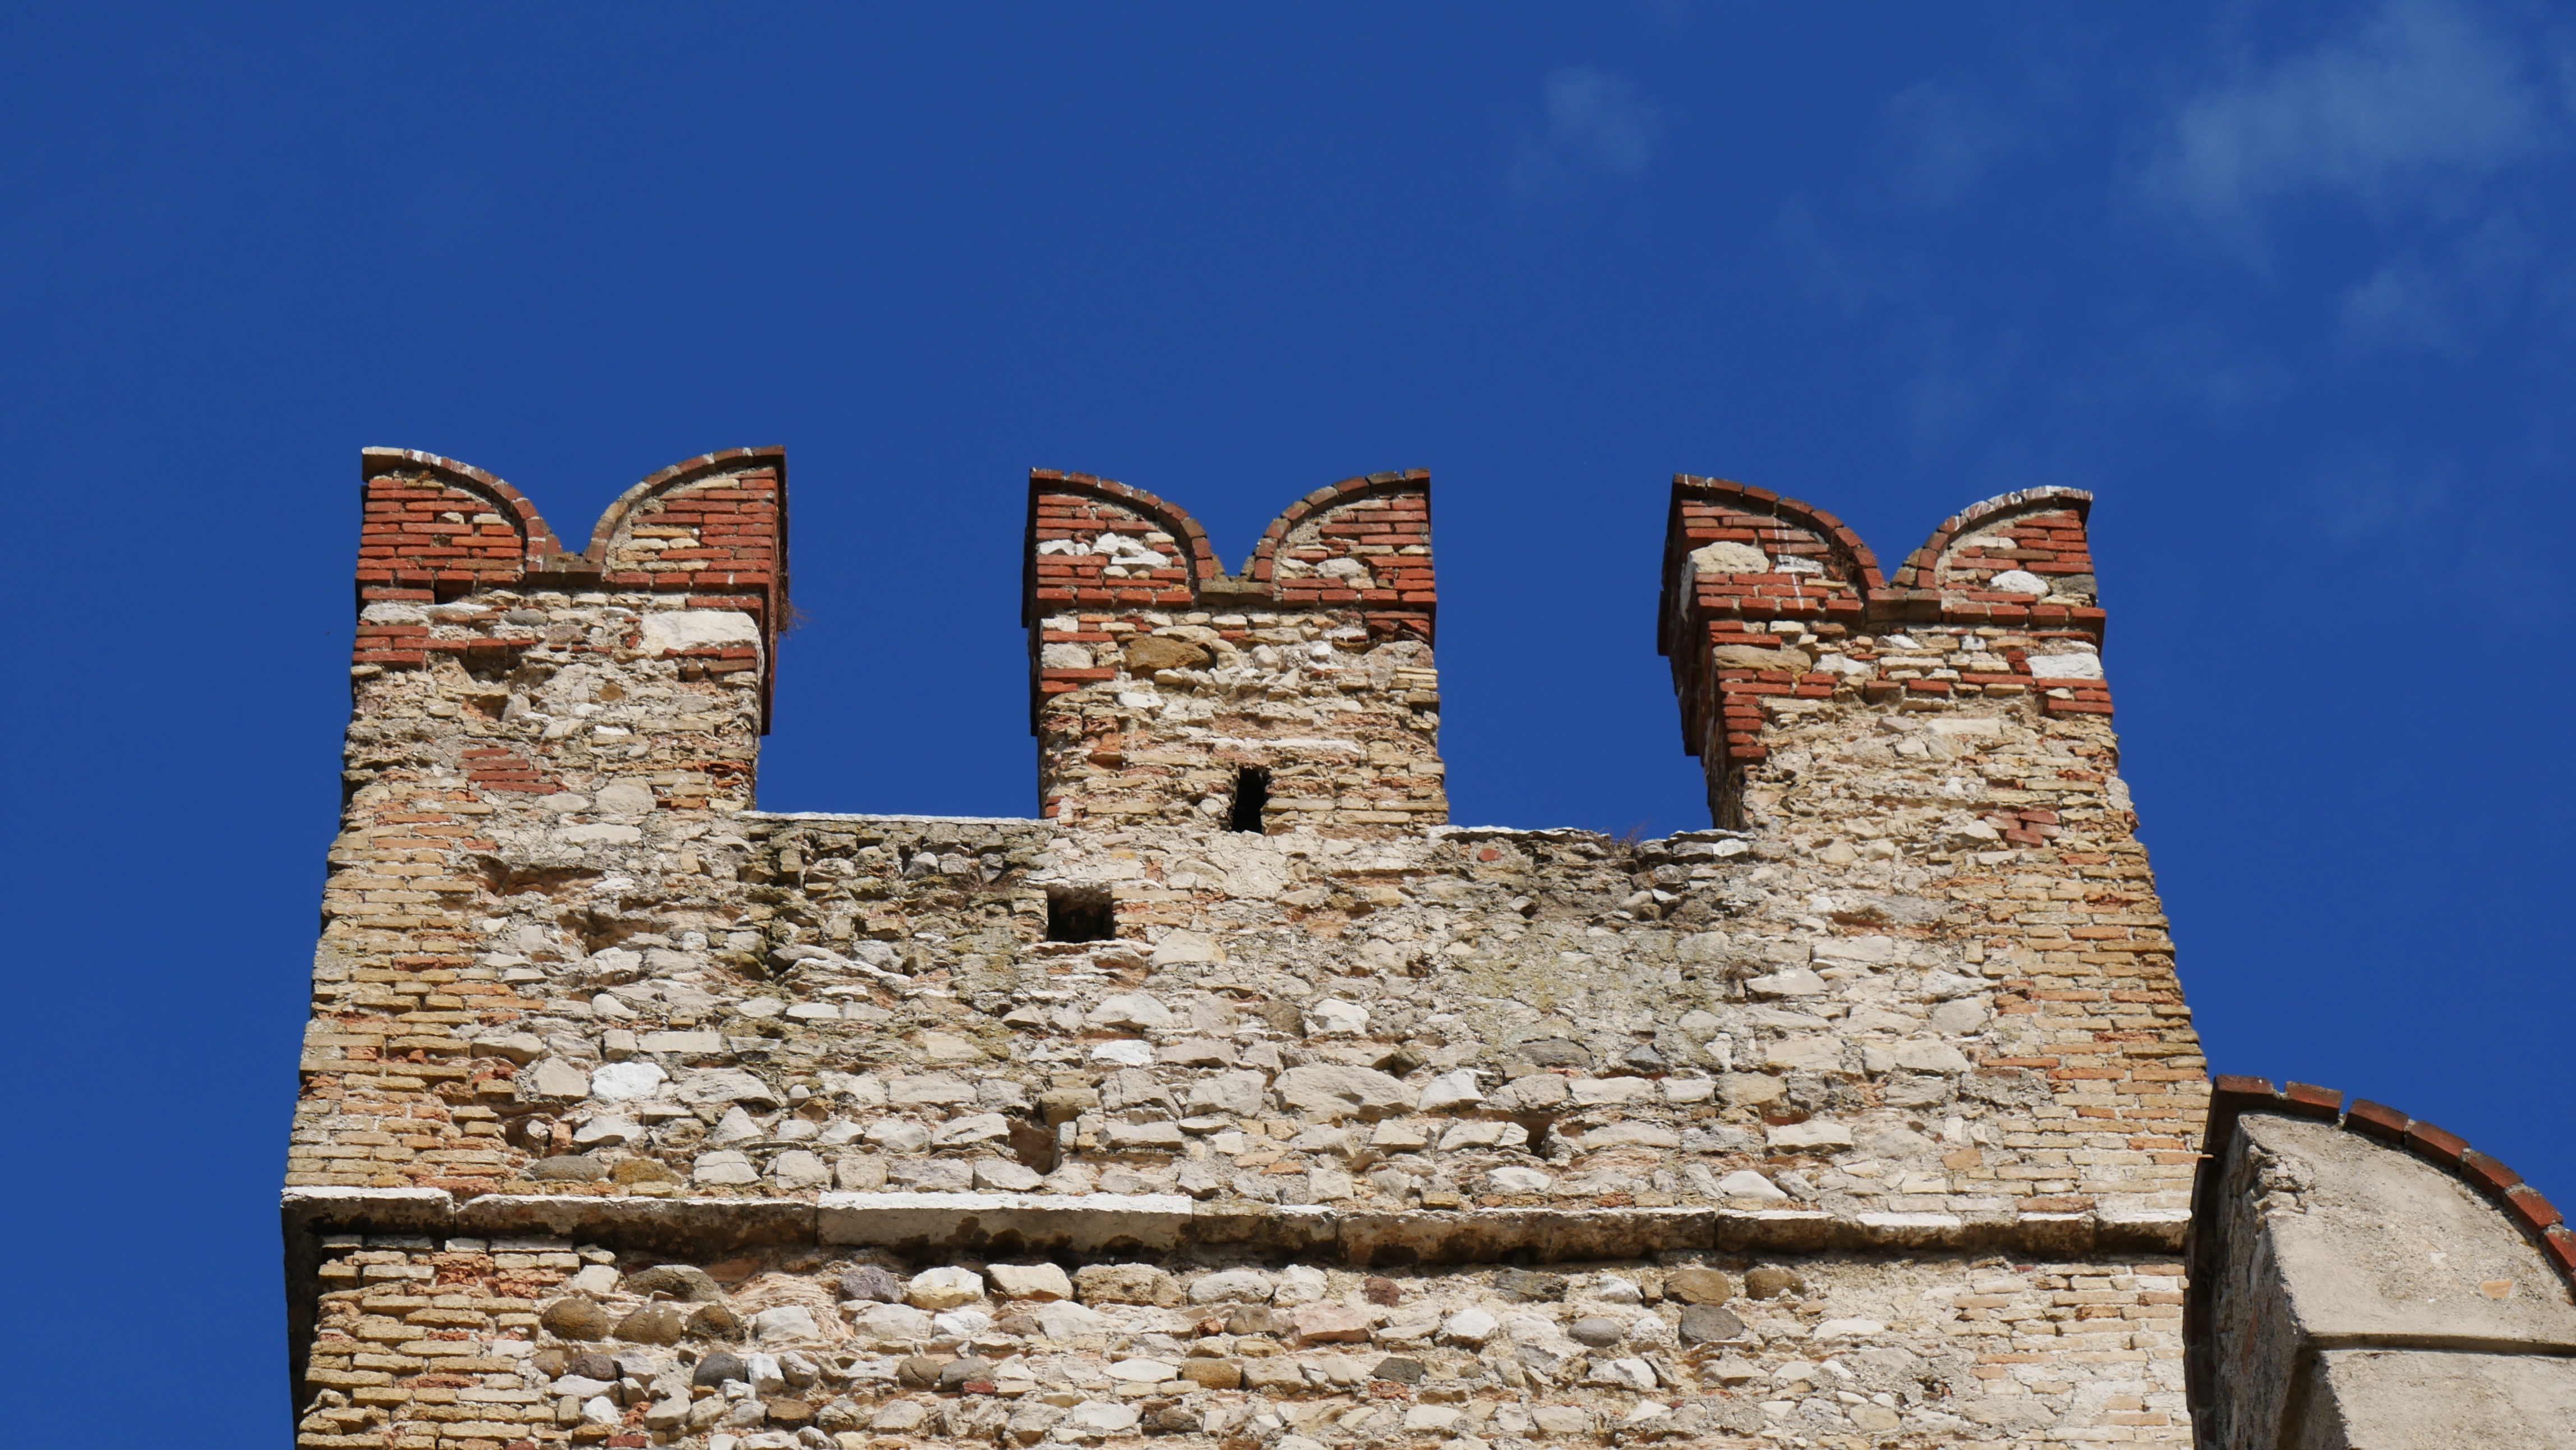
architecture, sky, view, building, city, wall, travel, tower, castle, landmark, ruins, sienna, ancient history